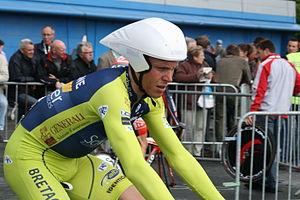
Lilian Jegou, durant les Quatre jours de Dunkerque 2009, à Douai
Lilian Jégou, né le 20 janvier 1976 à Nantes, est un coureur cycliste français, professionnel entre 2003 et 2010.